Tavernes de la Valldigna

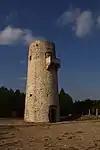
Torre de Guaita

The "Valley Tower", also known as "Torre de guaita" or "Torre de la Vall" is close to the main entrance to the beach part of town, built in the 16th century. Its surroundings are now used as a leisure area and it was part of the Mediterranean watchtowers net and it is considered a "Bien de Interés Cultural", a category of the Spanish heritage register, with the number R-I-51-0010817.